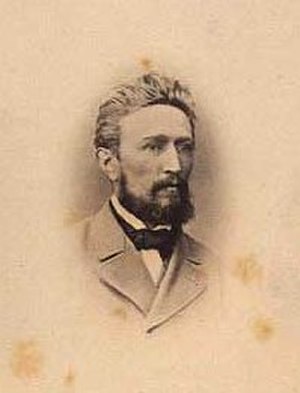
Anton Eduard Kieldrup
Anton Eduard Kieldrup